Caché (film)

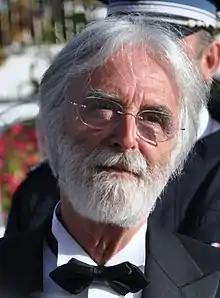
Michael Haneke won Best Director at the 2005 Cannes Film Festival.

Scholar Hugh S. Manon hypothesises the surveillance represents psychiatrist Jacques Lacan's ""le regard" – 'the gaze'", as psychoanalysis, which Georges wishes to avoid. Manon suggests that unlike "Hidden", the French title "Caché" has a double meaning, referencing "masks" silent film cinematographers used to block parts of shots to highlight another element.